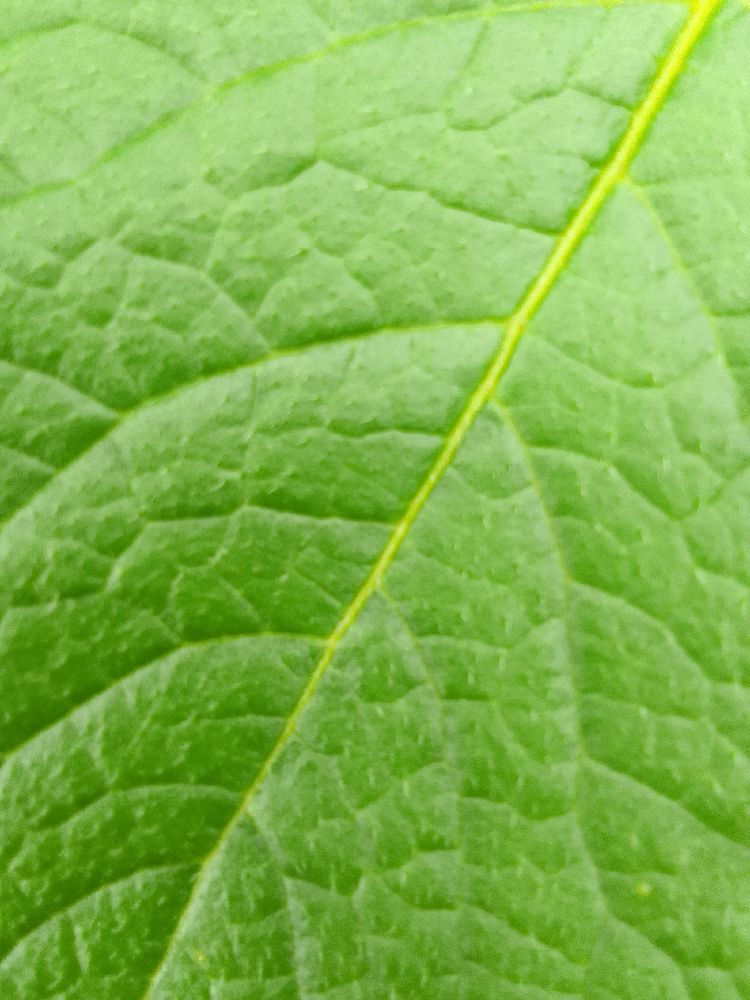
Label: Healthy